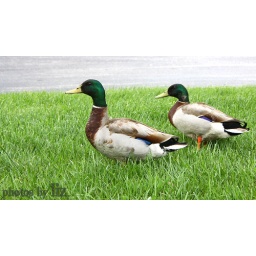
These ducks almost look fake. They were sitting in the grass outside my office.